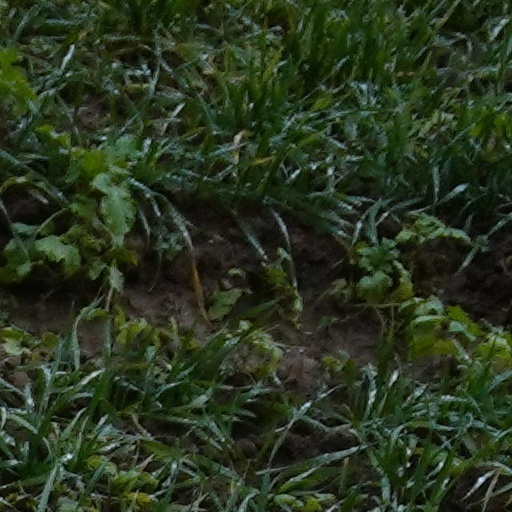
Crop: wheat